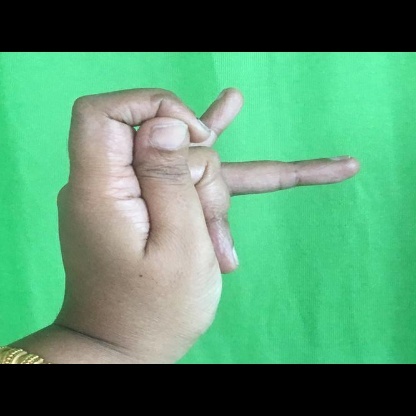
Mudra: Katakamukha